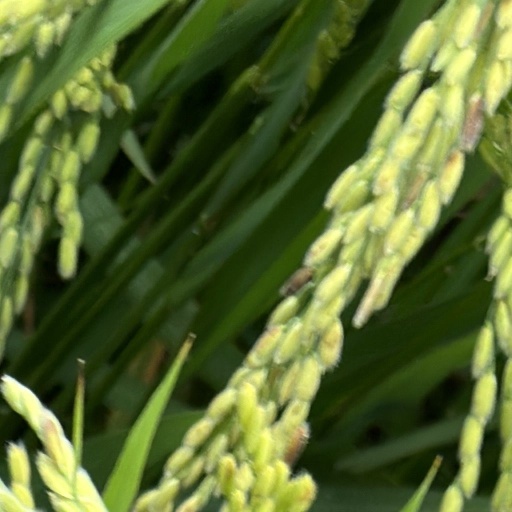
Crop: rice